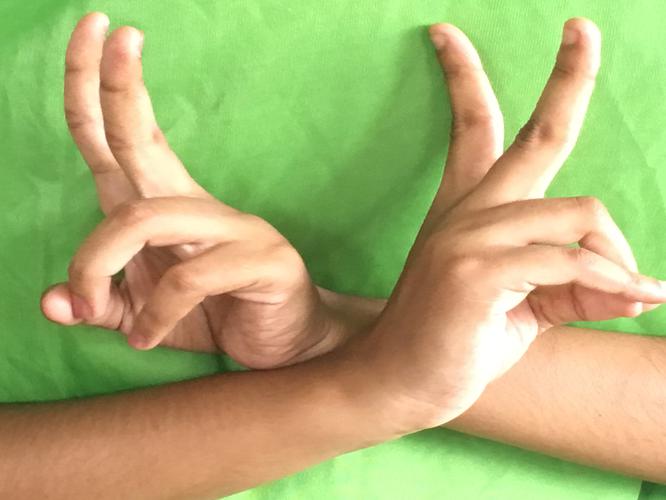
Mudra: Kartariswastika
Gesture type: double_hand